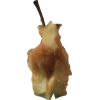
Label: apples